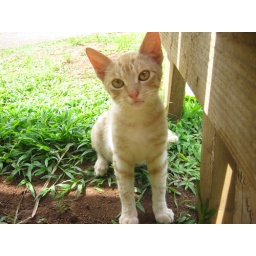
a cute stray i met in the fern grotto. he's like a little alien or something! kapaa, kauai.